Budget of NASA

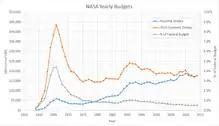
NASA's spending peaked in 1966 during the Apollo program.

NASA's budget peaked in 1964–66 when it consumed roughly 4% of all federal spending. The agency was building up to the first Moon landing and the Apollo program was a top national priority, consuming more than half of NASA's budget and driving NASA's workforce to more than 34,000 employees and 375,000 contractors from industry and academia.